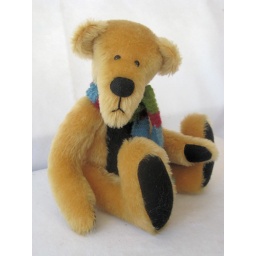
Another view of a very cute William.An original bear and scarf by Emily.